Vin Baker

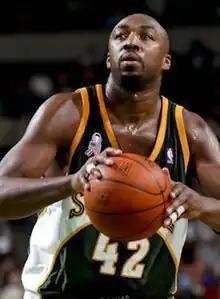
Baker with the SuperSonics in 2001

Vinny Lamont Baker (born November 23, 1971) is an American former professional basketball player who played in the National Basketball Association (NBA). He appeared in four consecutive All-Star Games. He currently serves as an assistant coach for the Milwaukee Bucks.